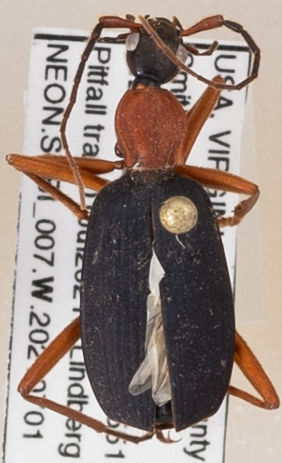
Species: Galerita bicolor
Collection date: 2021-07-01
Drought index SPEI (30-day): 0.192
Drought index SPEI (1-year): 0.174
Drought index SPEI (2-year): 0.022